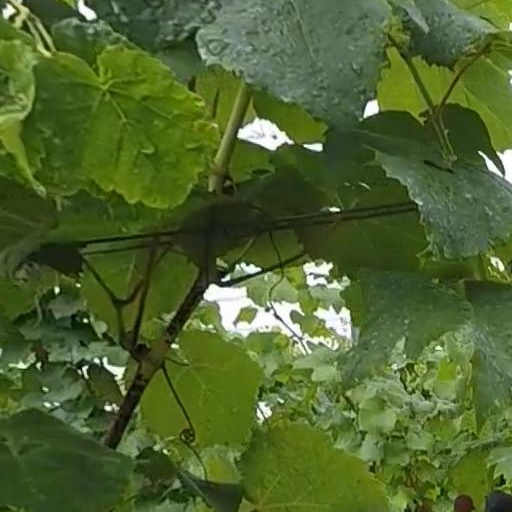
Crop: grape